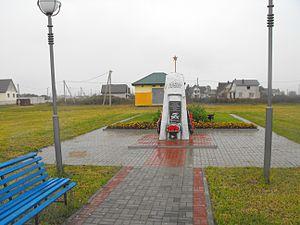
Le Ghetto de Sloutsk fut un lieu de déportation sous la contrainte des Juifs de la ville de Sloutsk et de villages et hameaux environnants dans le cadre de la Shoah en Biélorussie et de l'extermination des Juifs durant la période de l'occupation des territoires de l'URSS par les forces armées du troisième Reich et leurs complices durant la Seconde Guerre mondiale. Le nombre de victimes juives assassinées pendant la période d'existence du ghetto s'élève à environ 18 000. Le nombre de victimes juives de la Shoah en Biélorussie atteint près de 800 000 dont la plupart dans les 300 ghettos de Biélorussie.